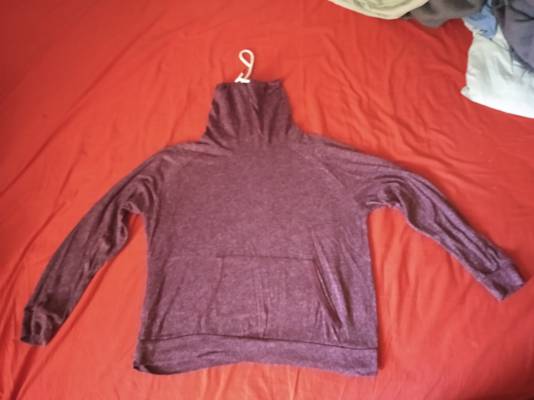
Waste category: clothes